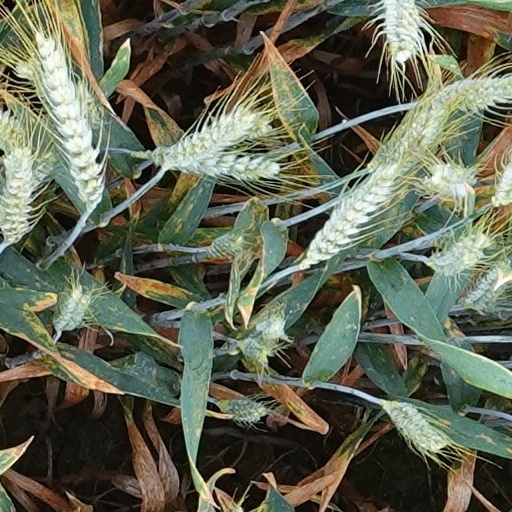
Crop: wheat